Eddie Hemmings (rugby league)

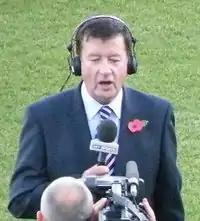
Hemmings presenting for "Sky Sports" during the 2008 Rugby League World Cup

Hemmings joined satellite broadcaster BSB as the anchorman/commentator for its rugby league coverage at the network's launch in 1990. Stephenson was brought in to be Hemmings' regular sidekick. The pairing were kept together when BSB and Sky Television merged to form BSkyB; the combined satellite TV network inherited BSB's rugby league TV contract. Before this he was a Sports Reporter on the BBC regional news programme North West Tonight and was a presenter/co-presenter on the Saturday Teatime sports round-up Sport North West where he co-presented with Richard Duckenfield, Paul Craven, Andy Wyatt and sometimes presented on his own and the Friday Night BBC2 regional sports programme Sportsround and on network BBC a news/feature reporter on Grandstand and Sportsnight